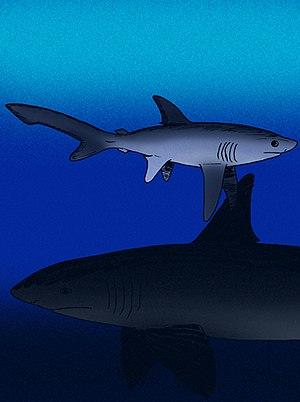
Le Requin-renard géant est une espèce éteinte du genre Alopias, ayant vécu au Miocène moyen durant l'étage du Langhien, soit il y a environ entre 15,97 et 13,82 millions d'années.